J. V. Vandenberge House

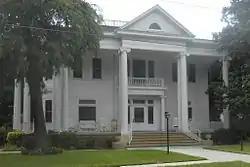
Vandenberge House in 2014

The J. V. Vandenberge House at 301 N. Vine in Victoria, Texas, United States was built in 1908. It was a work of architect Jules Leffland. It was listed on the National Register of Historic Places in 1986.